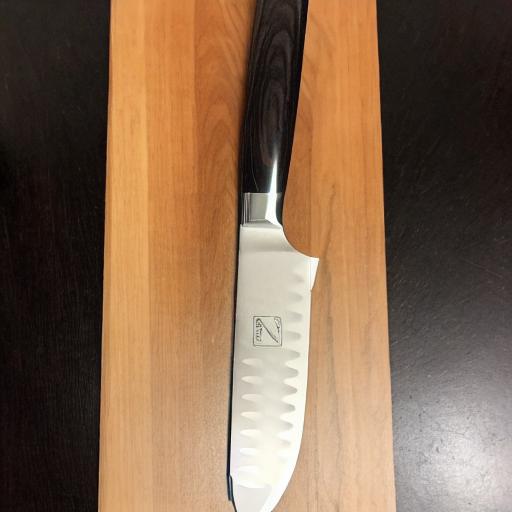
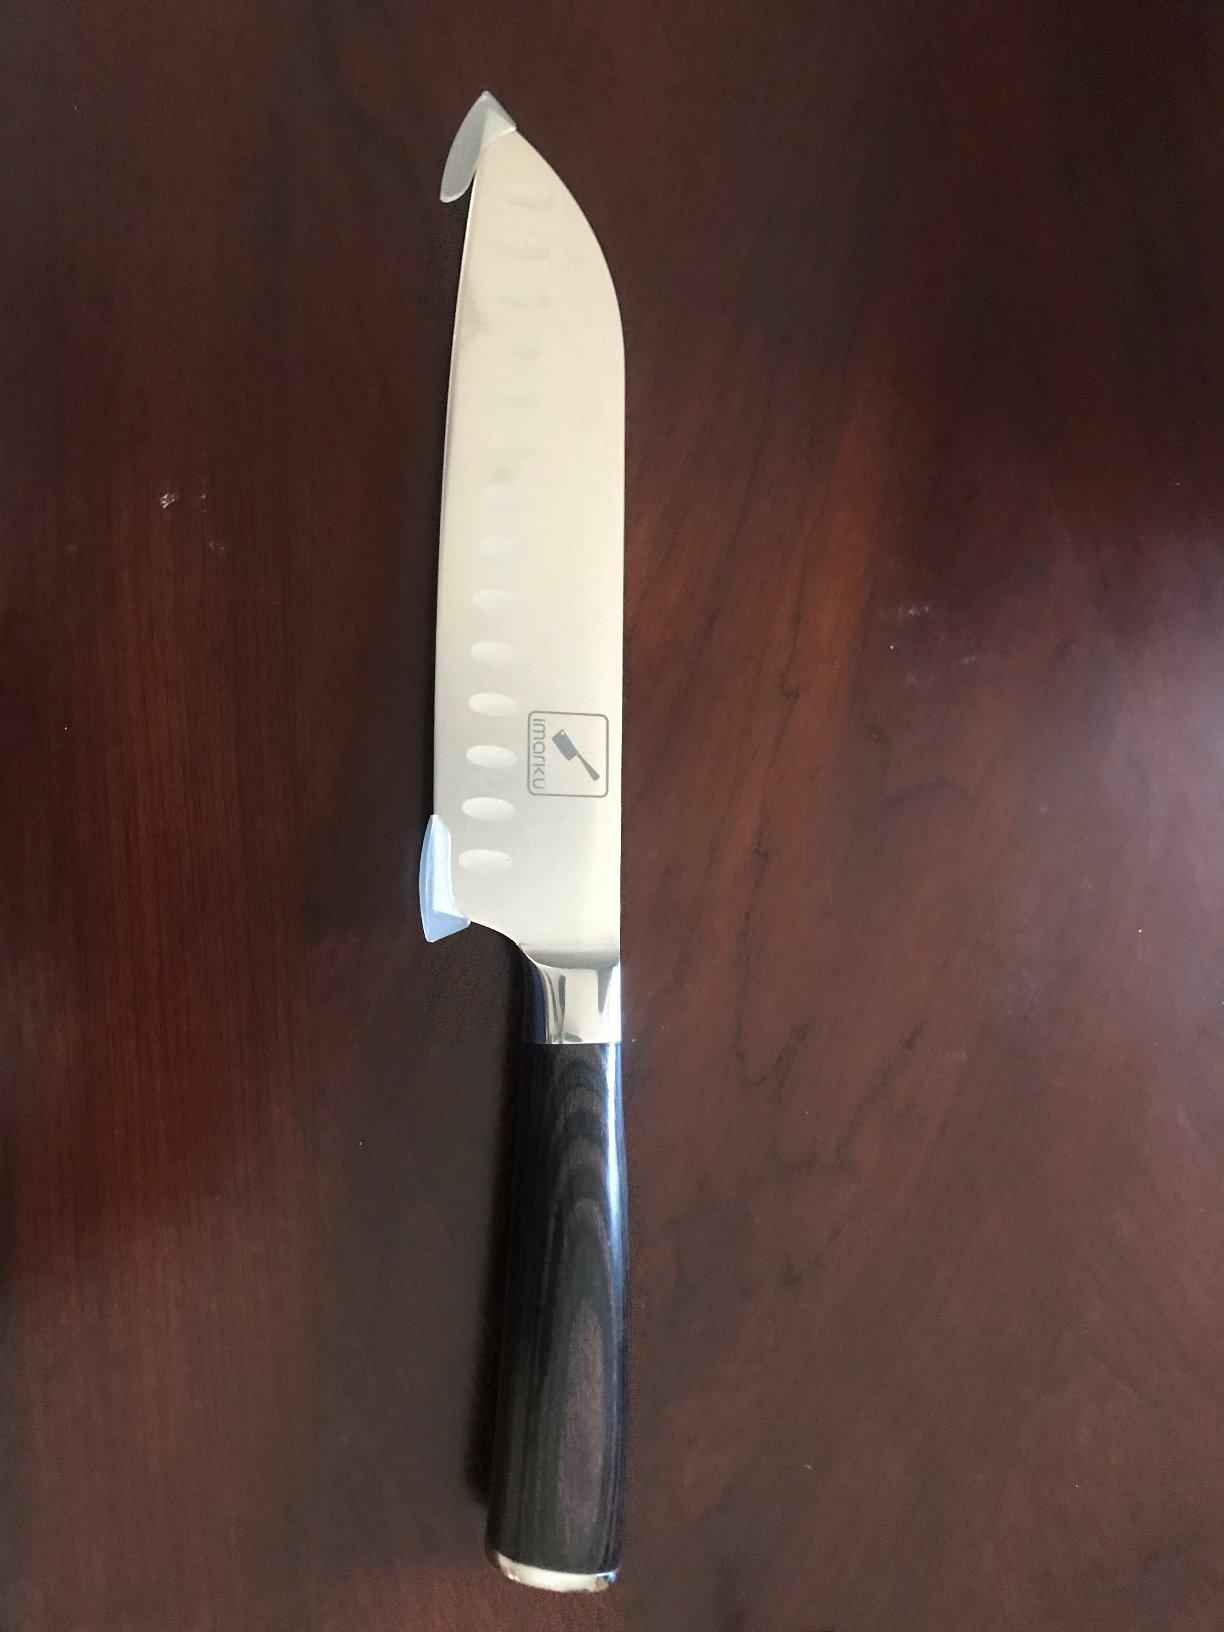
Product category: items_knife
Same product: no